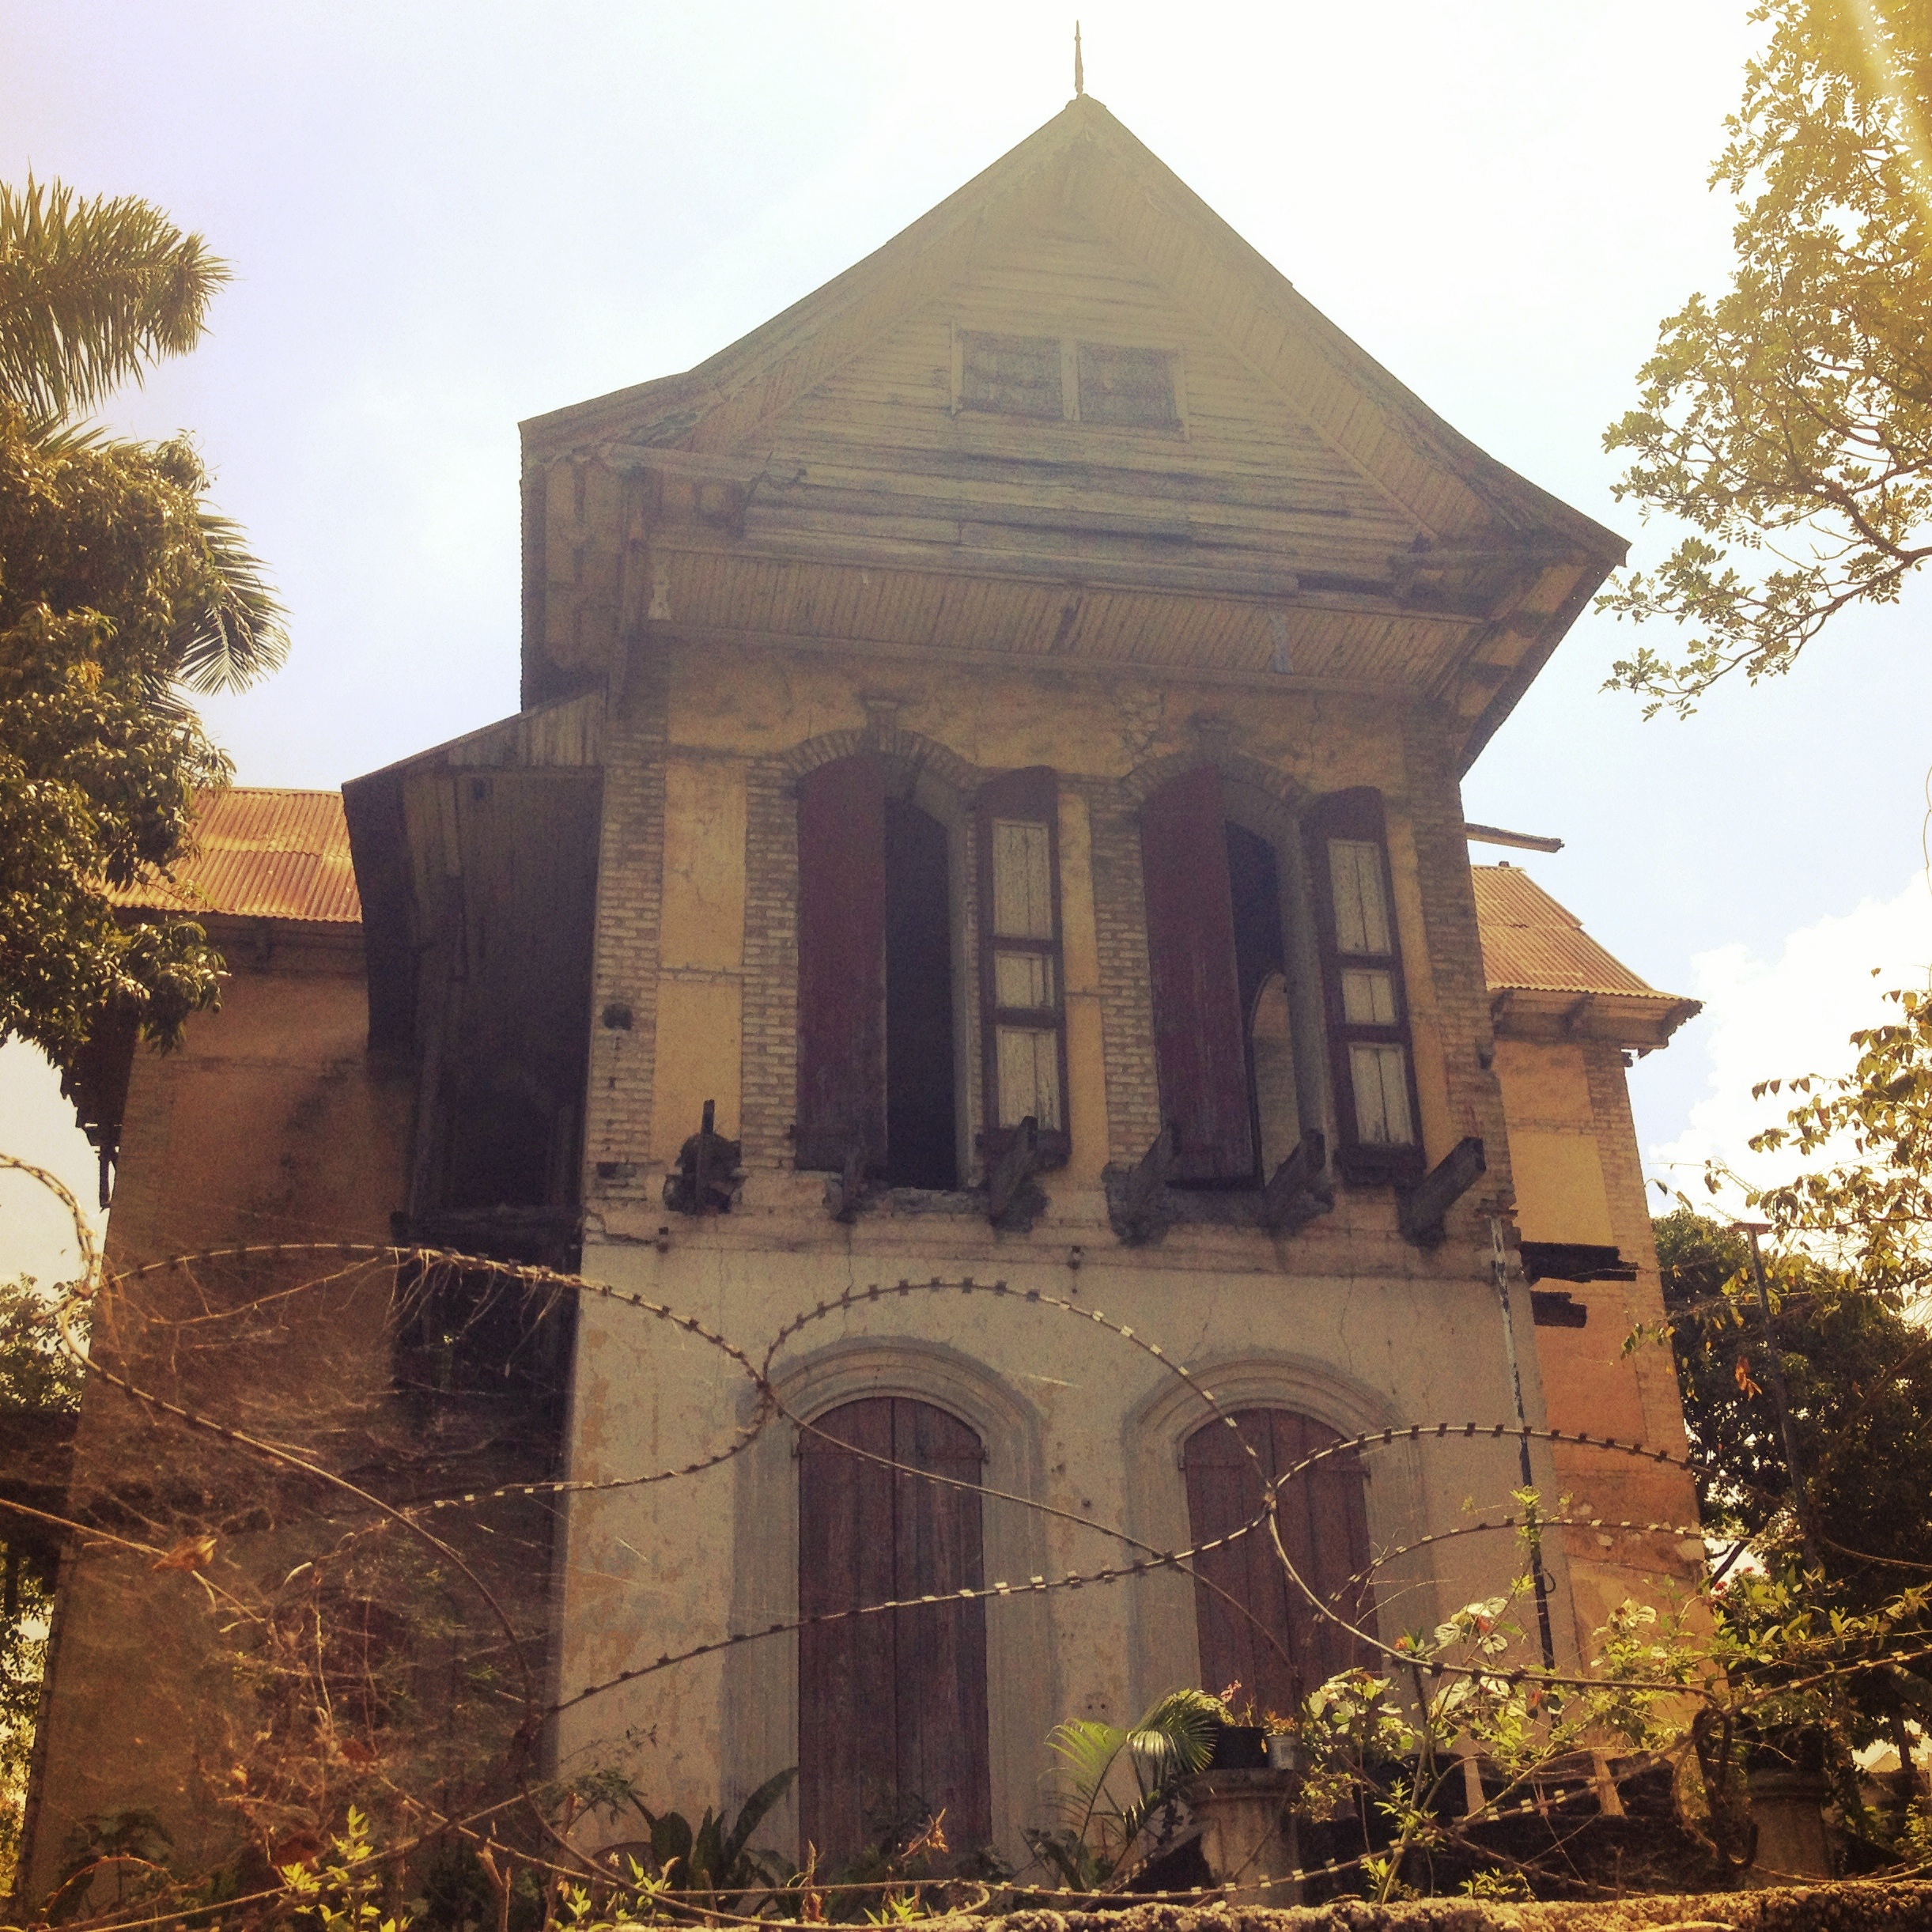
house, building, church, chapel, place of worship, temple, ruins, monastery, shrine, synagogue, history, ancient history